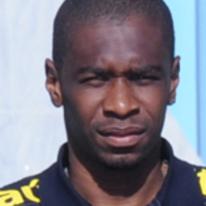
Age: 30